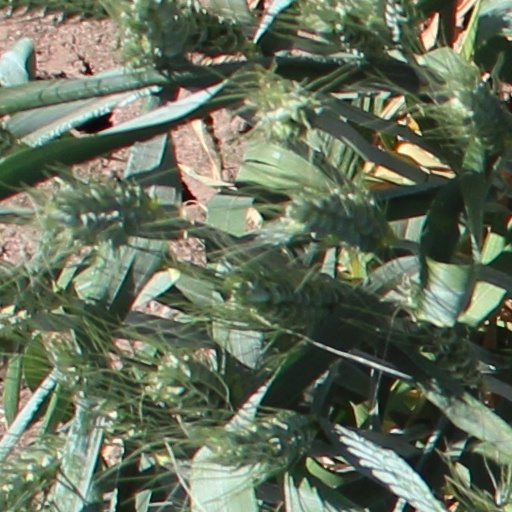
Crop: wheat